Byzantine North Africa

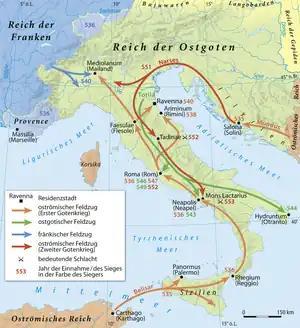
East Roman/Byzantine North Africa as a base of operations during the Gothic wars.

Shortly after Belisarius' victory, Carthage once again became the capital of the newly founded Praetorian Prefecture of Africa. Belisarius used the region he conquered in 535 as a base to attack Gothic Sicily, which began the Gothic War (535–554). Many Vandals were resettled east and used as soldiers there.